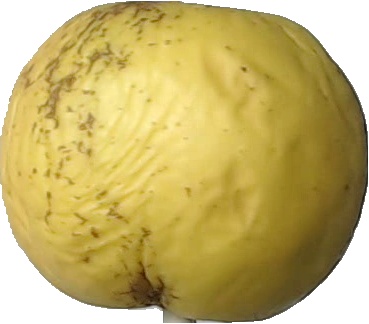
Label: apple_golden_1